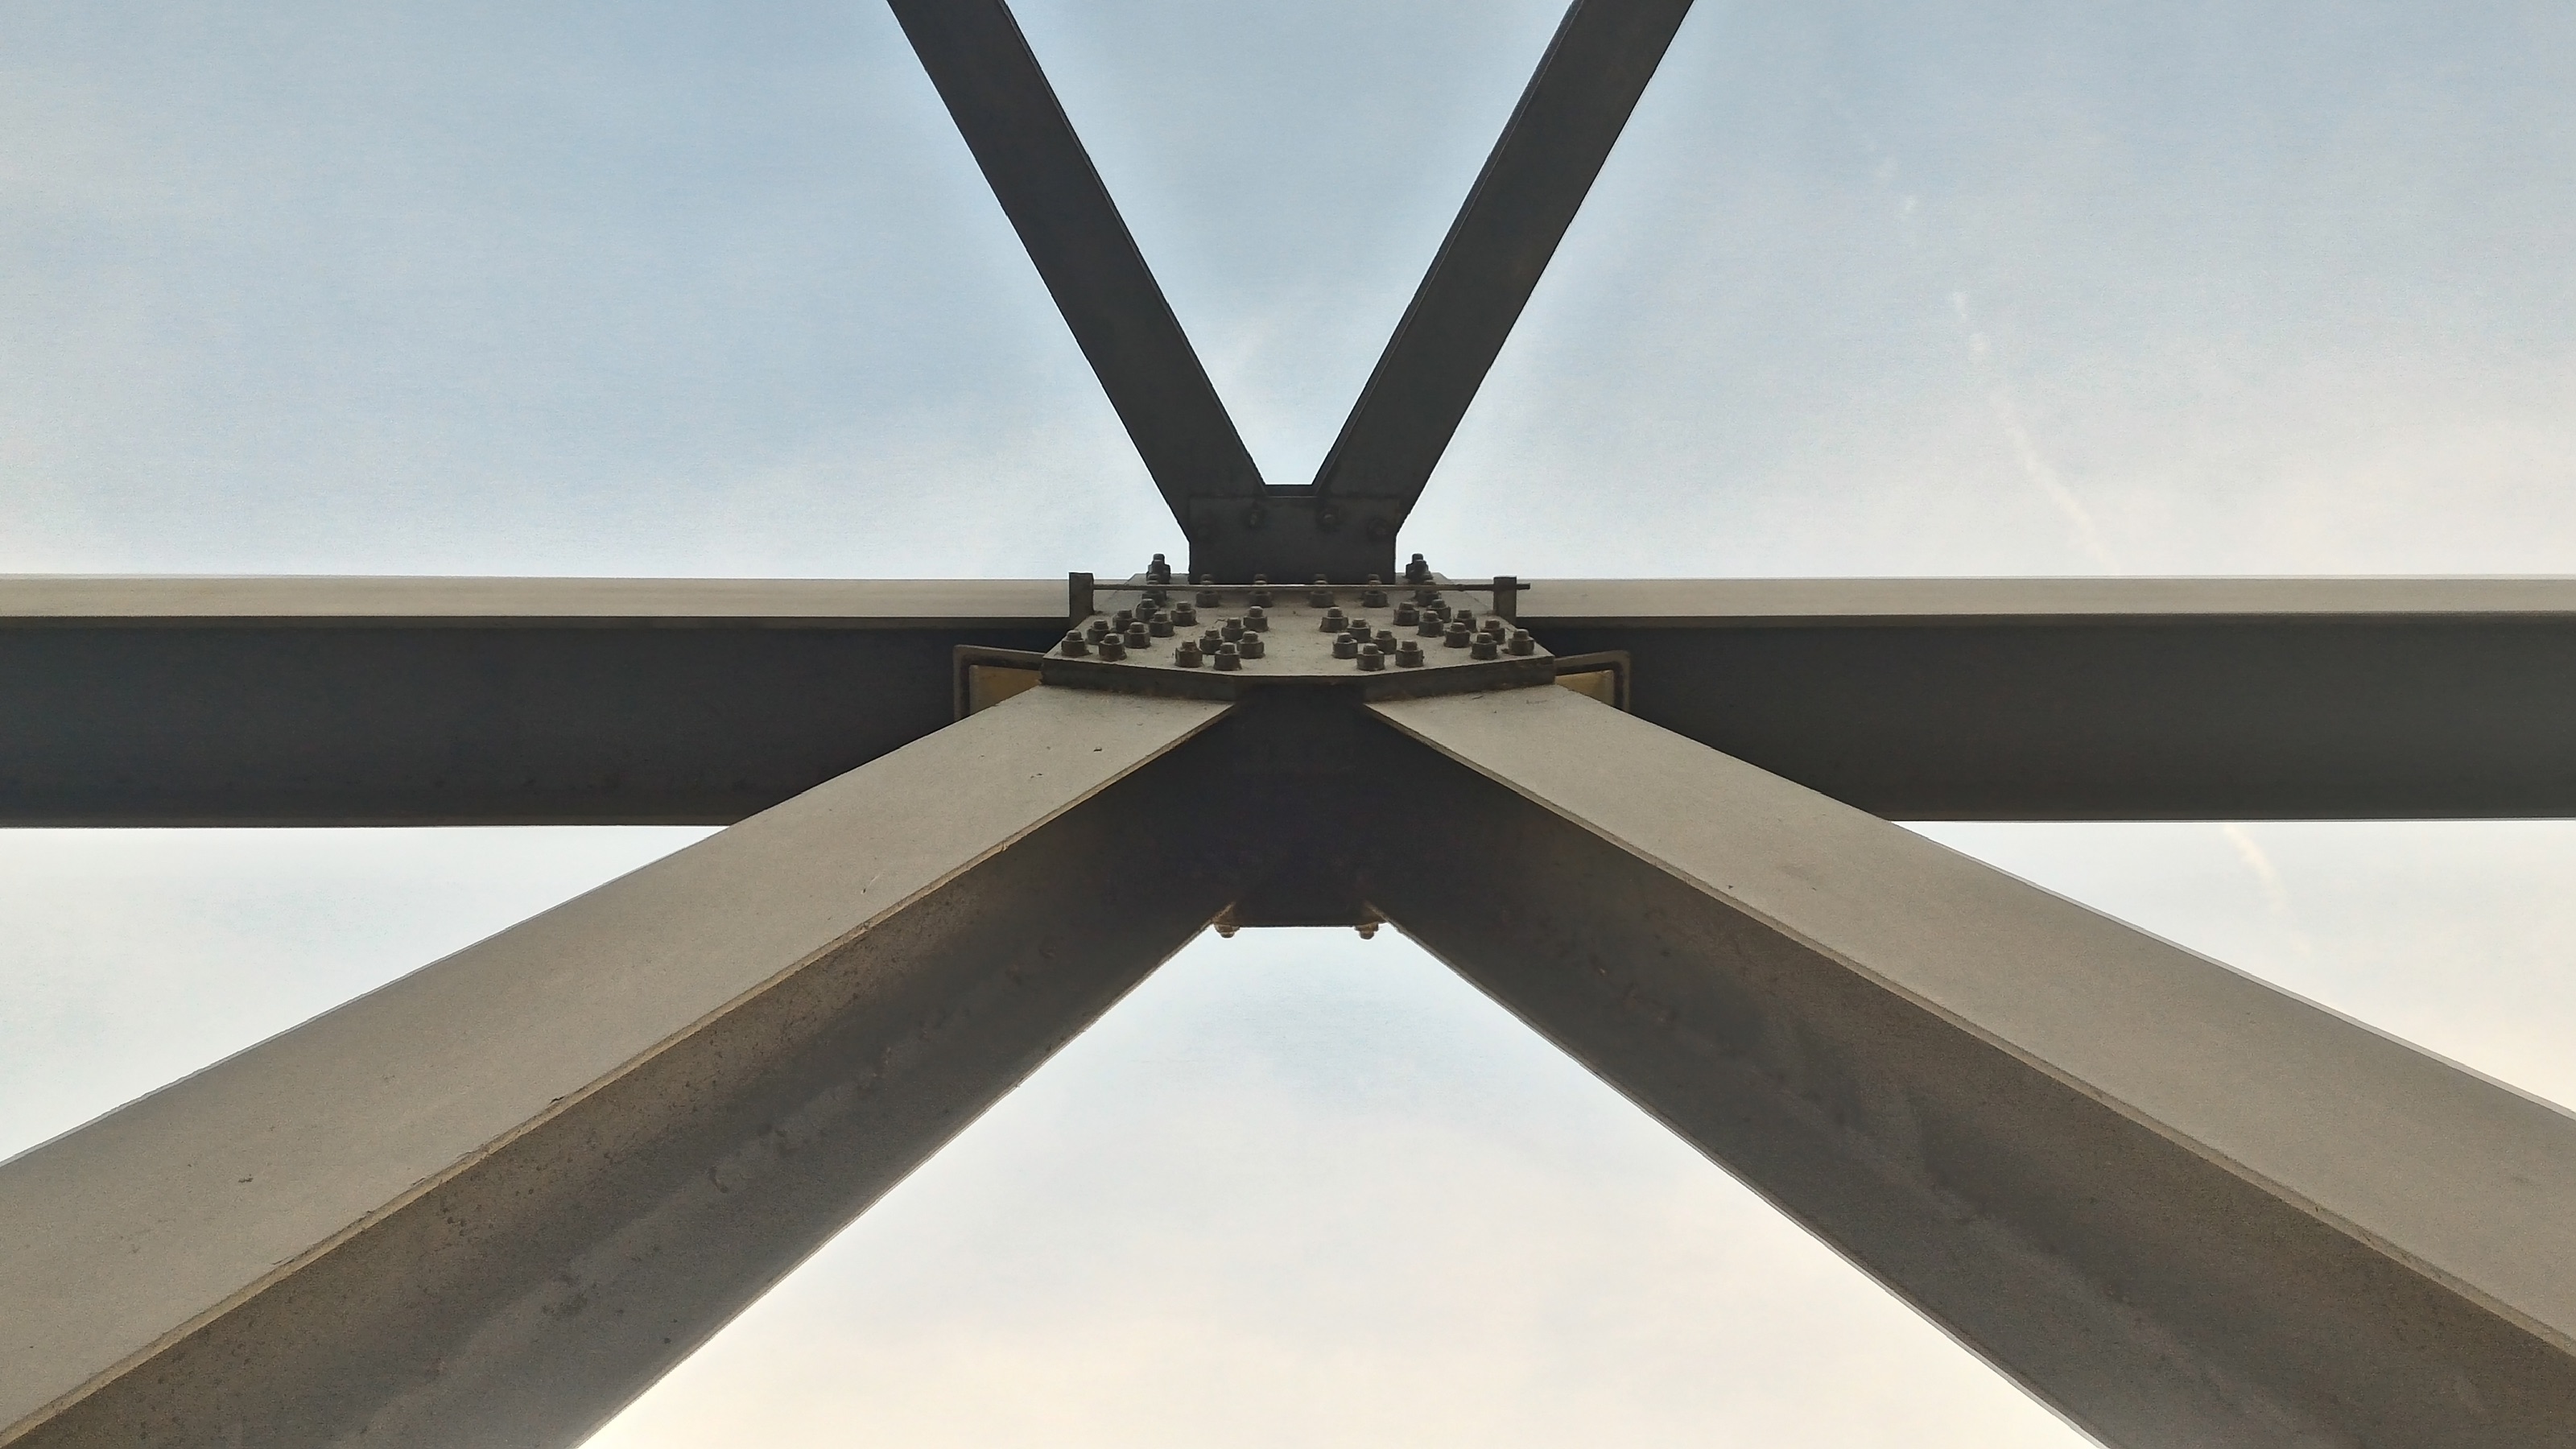
wing, architecture, structure, bridge, symmetrical, beam, symmetry, daylighting